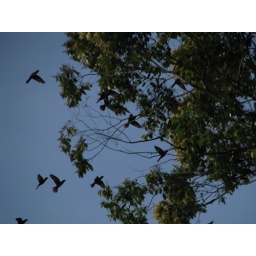
A flock of lorikeets enjoying the flowers in a tree next to my house. this morning.